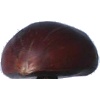
Label: chestnut